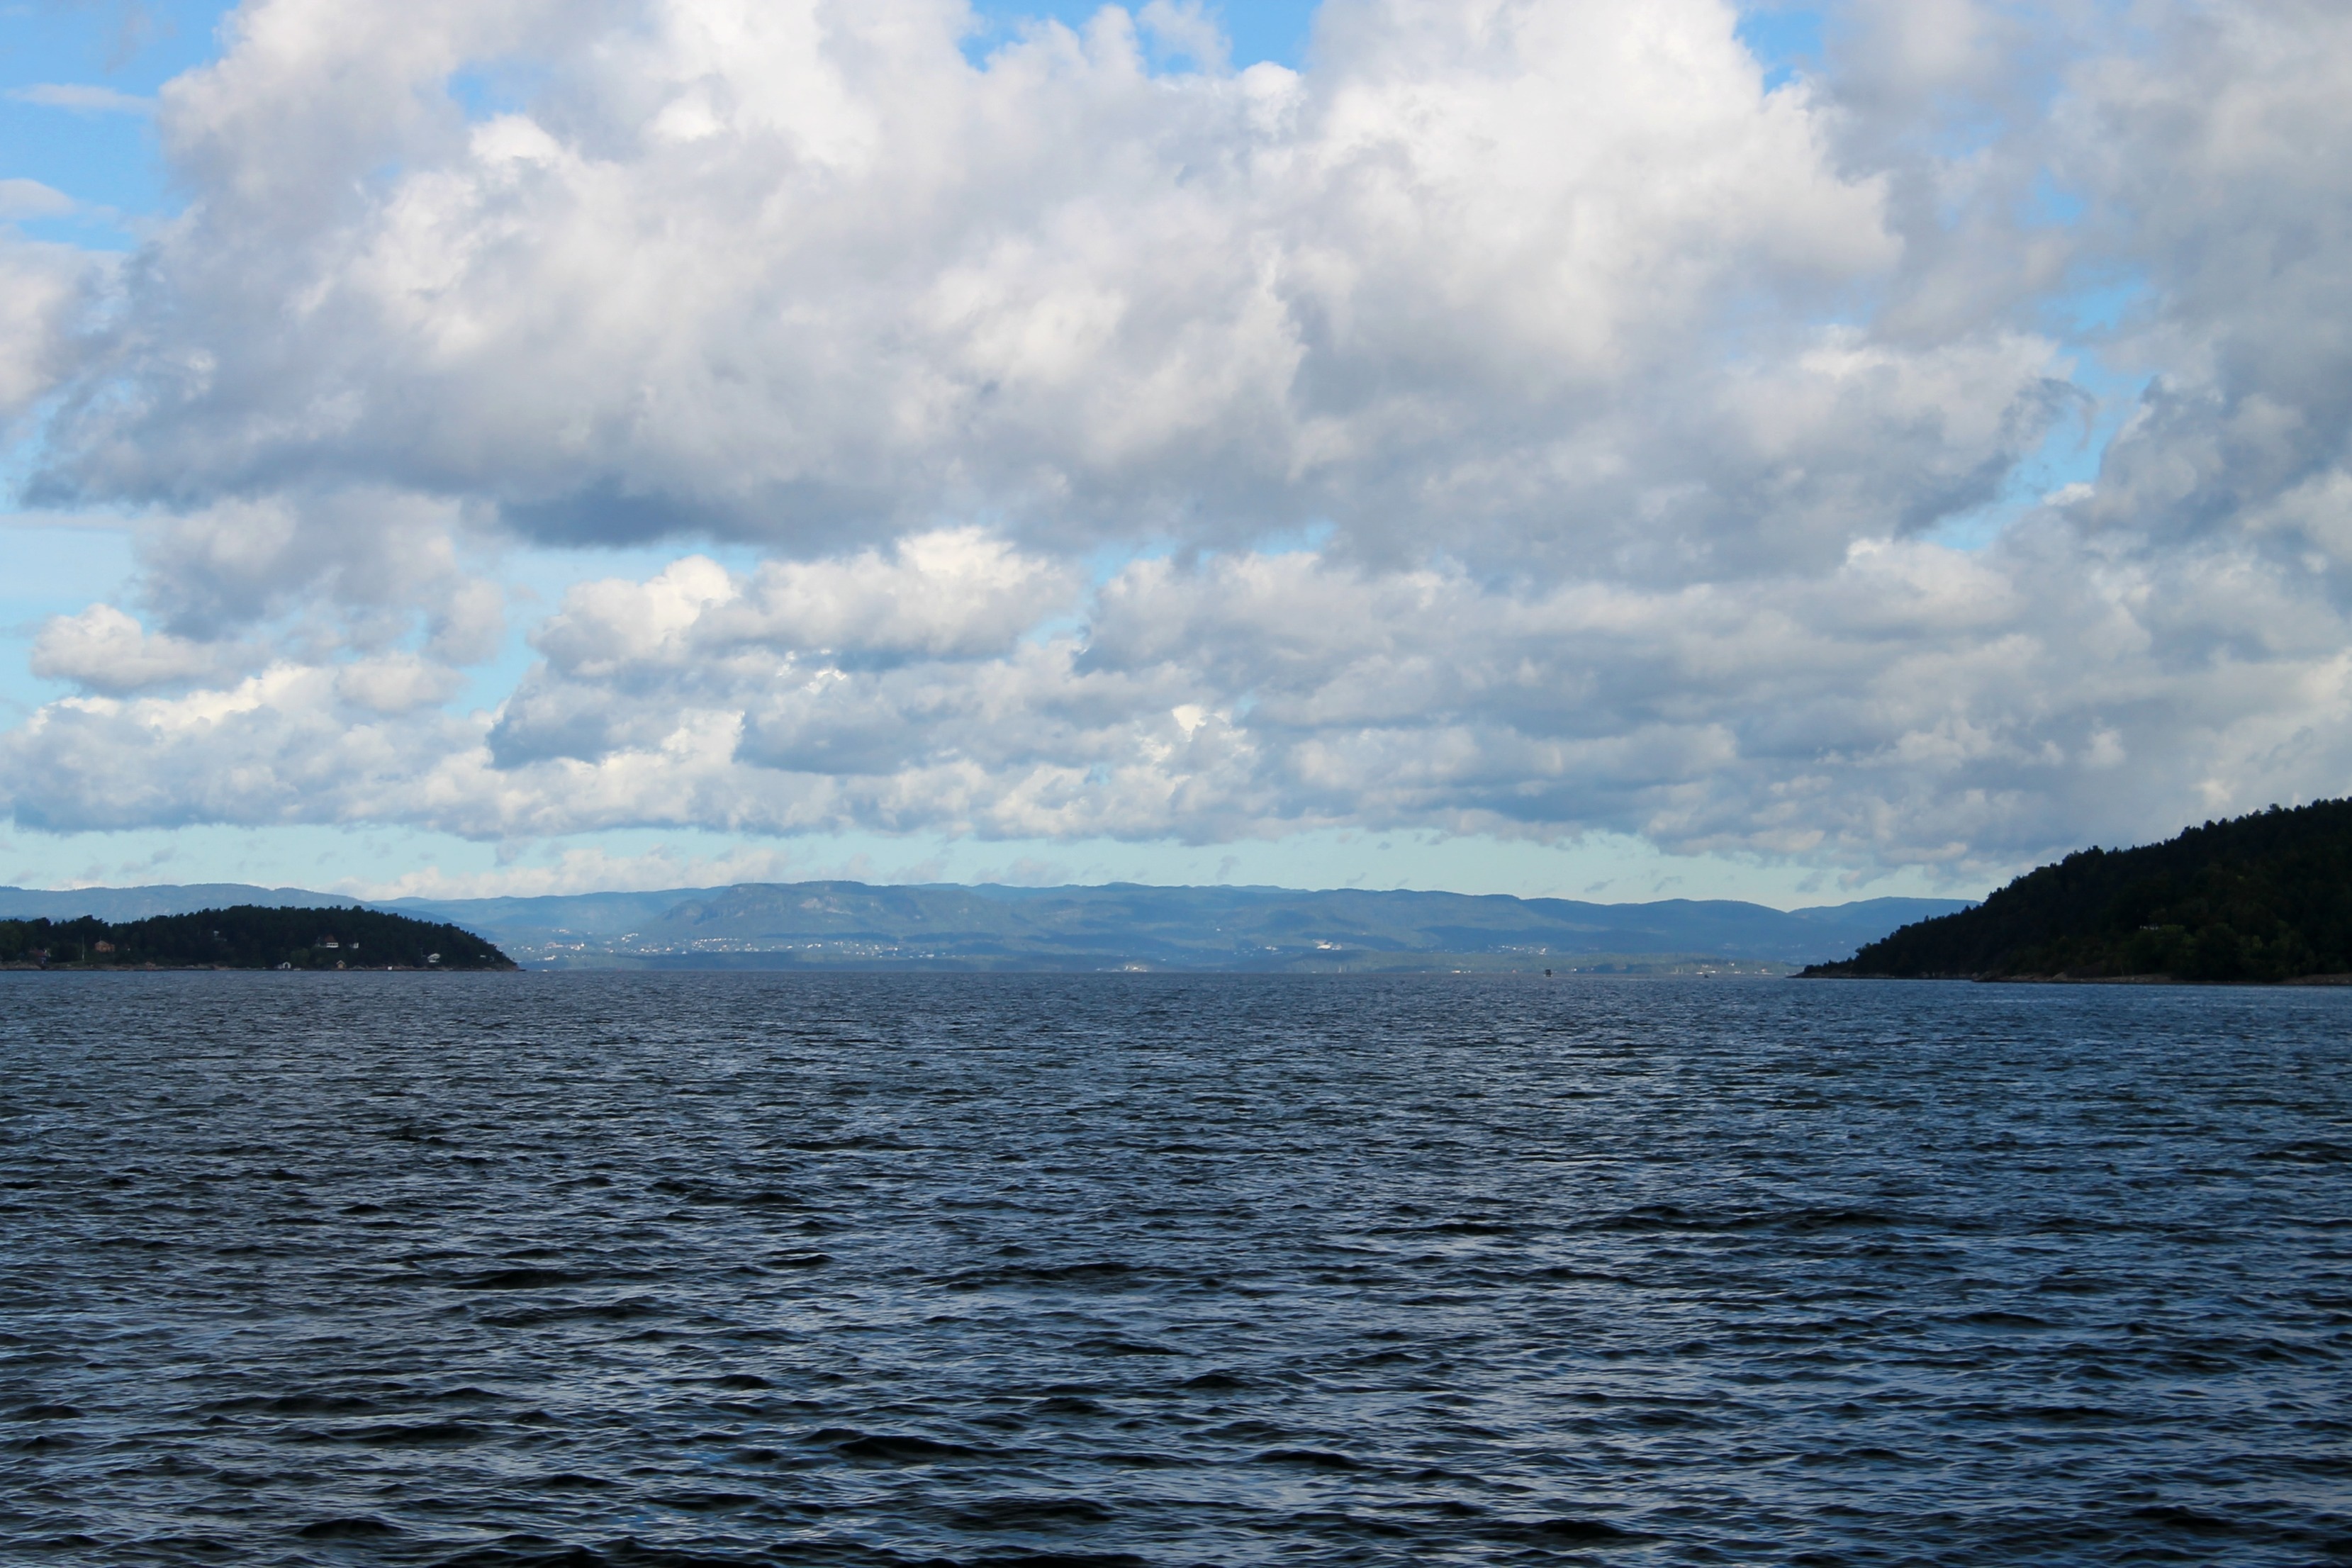
sea, coast, ocean, horizon, cloud, sky, shore, wave, lake, vehicle, bay, island, fjord, body of water, loch, cape, landform, geographical feature